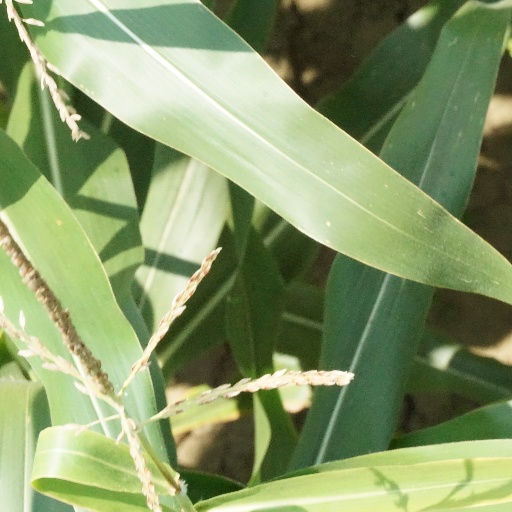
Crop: maize; corn